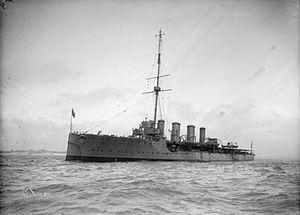
La classe Boadicea est une classe de deux croiseurs éclaireurs de la Royal Navy construite avant la Première Guerre mondiale.